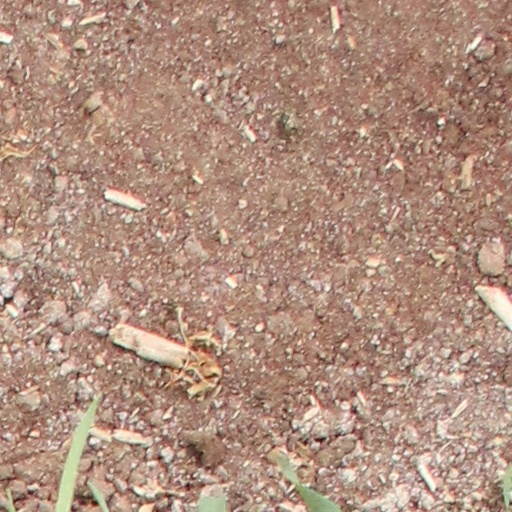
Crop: wheat